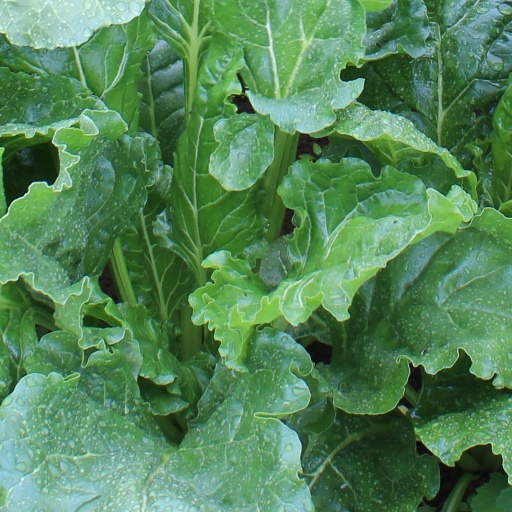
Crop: sugar beet